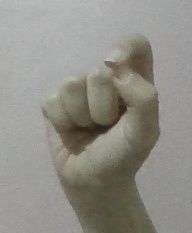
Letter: fa